Muhammad

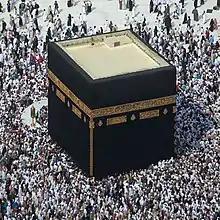
The Kaaba in Mecca long held a major economic and religious role for the area. Seventeen months after Muhammad's arrival in Medina, it became the Muslim direction for prayer. The Kaaba has been rebuilt several times; the present structure, built in 1629, is a reconstruction of an earlier building dating to 683.

In 625, the Quraysh, wearied by Muhammad's continuous attacks on their caravans, decided to take decisive action. Led by Abu Sufyan, they assembled an army to oppose Muhammad. Upon being alerted by his scout about the impending threat, Muhammad convened a war council. Initially, he considered defending from the city center, but later decided to meet the enemy in open battle at Mount Uhud, following the insistence of the younger faction of his followers. As they prepared to depart, the remaining Jewish allies of Abdullah ibn Ubayy offered their help, which Muhammad declined. Despite being outnumbered, the Muslims initially held their ground but lost advantage when some archers disobeyed orders. As rumors of Muhammad's death spread, the Muslims started to flee, but he had only been injured and managed to escape with a group of loyal adherents. Satisfied they had restored their honor, the Meccans returned to Mecca. Mass casualties suffered by the Muslims in the Battle of Uhud resulted in many wives and daughters being left without a male protector, so after the battle, Muhammad received revelation allowing Muslim men to have up to four wives each, marking the beginning of polygyny in Islam.